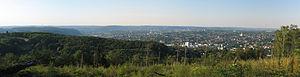
Hagen est une ville d'Allemagne située dans le Land de Rhénanie-du-Nord-Westphalie.